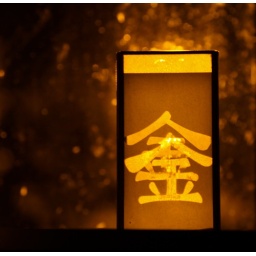
Glass Chinese Lantern in my front window Back lit by a street light on a rain soaked window.